Austro-Italian ironclad arms race

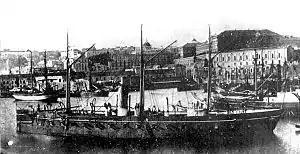
The "Formidabile"-class ironclad "Terribile". The ships of this class were the first ironclads of the Italian Regia Marina and their construction marked the beginning of the Austro-Italian naval arms race.

The Italian ironclad program began before there even was a "Kingdom of Italy". The first two ironclad warships in the Italian Peninsula, the "Formidabile"-class ironclads and , were ordered by Cavour in the spring of 1860, before Garibaldi had even landed in Sicily. The ships had originally been intended to serve as armored floating batteries, and their designs were thus based on the France's which had earned recognition at the Battle of Kinburn during the Crimean War. Despite these plans, the rapid expansion of the Kingdom of Sardinia and the subsequent unification of Italy resulted in the ships being converted into sea-going broadside ironclads. This change signaled the direction of Italian foreign and naval policy in the years immediately after the formation of the Kingdom of Italy, as the ships were aimed at defeating the Imperial Austrian Navy in open combat. Indeed, even after the unification of Italy and the establishment of a single Kingdom of Italy in 1861, many Italians believed the "Risorgimento" had not yet been complete, as the Austrian Empire still possessed several Italian-speaking territories, most notably Venice.